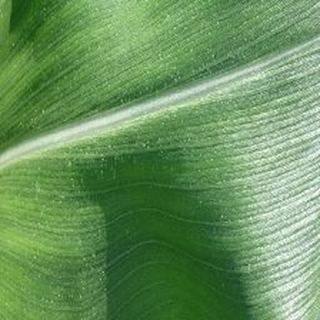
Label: healthy_corn